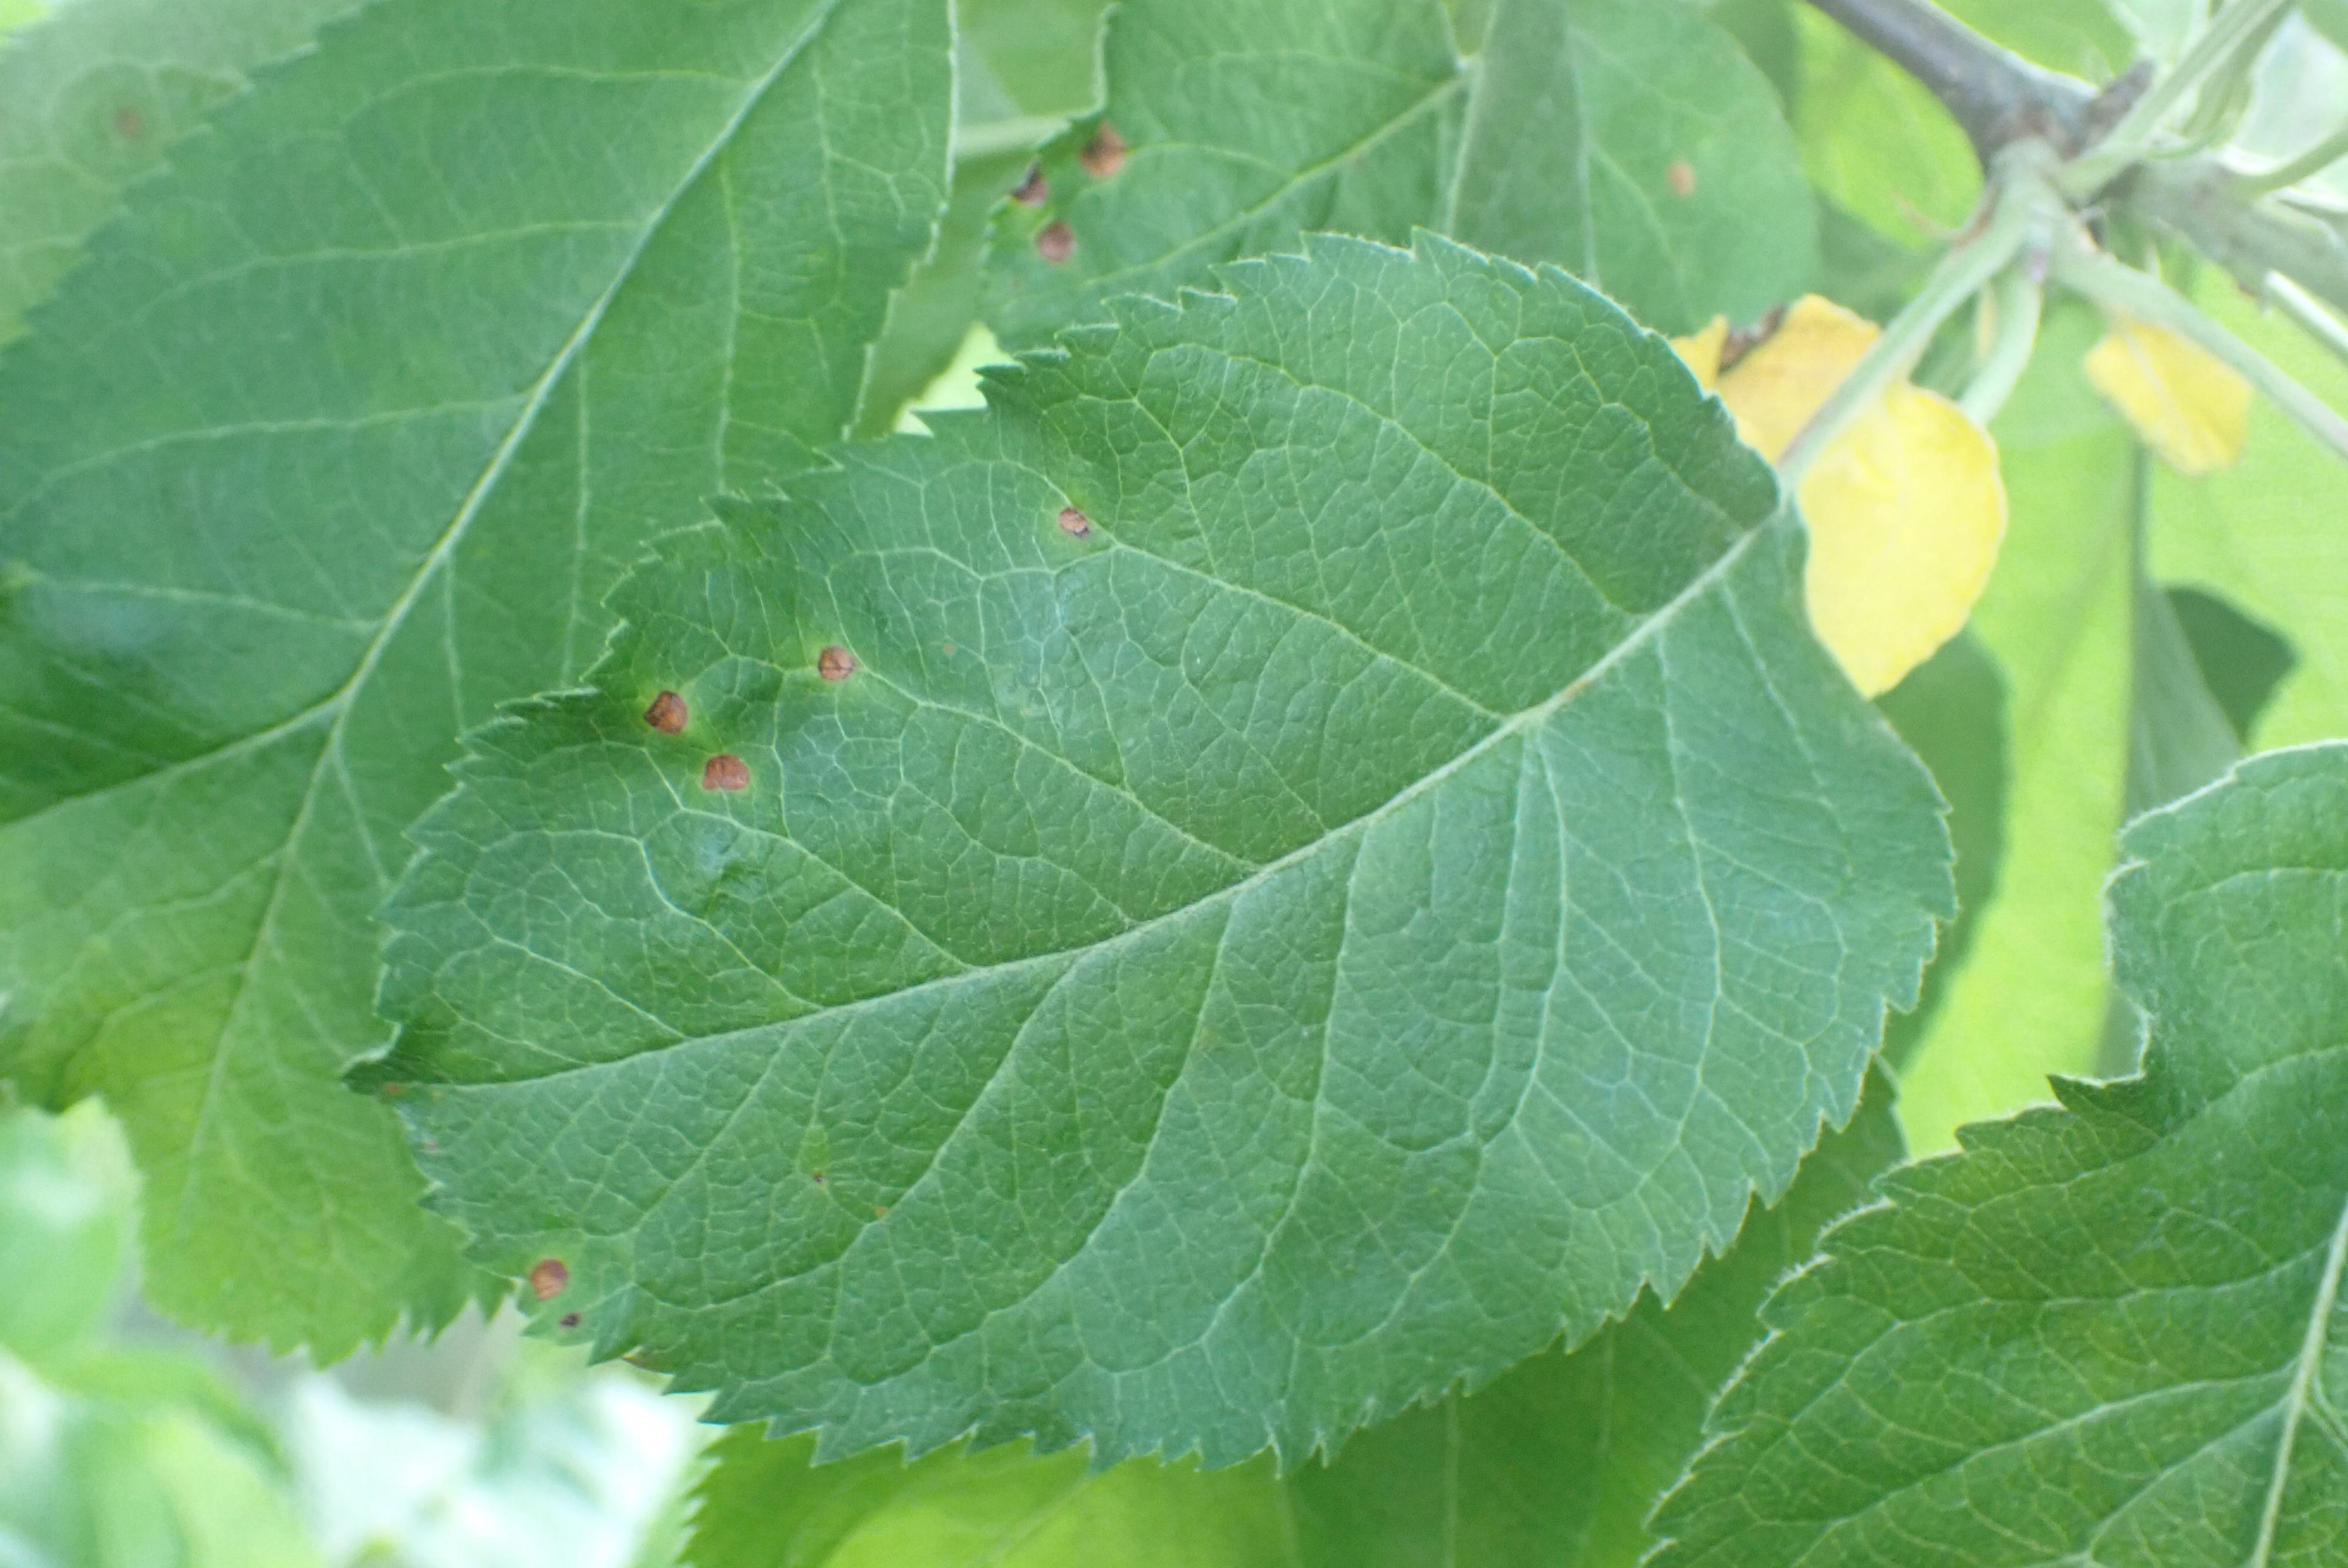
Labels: frog_eye_leaf_spot